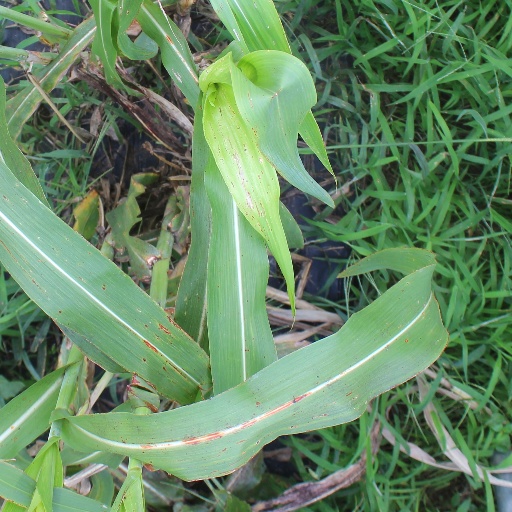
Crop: sorghum